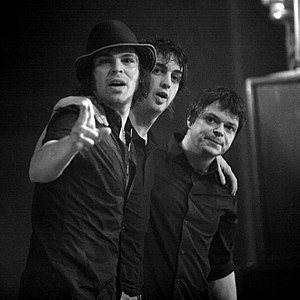
Supergrass
Fra venstre mod højre: Gaz Coombes, Danny Goffey og Mick Quinn i The Roundhouse, London, 14. marts 2008
Supergrass er et rockband med rødder i Oxford, England. Bandet består af brødrene Gaz Coombes og Rob Coombes, Danny Goffey og Mick Quinn.